Toronto subway trackage

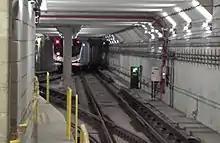
The crossover at Vaughan Metropolitan Centre station with a departing train crossing between the northbound platform and the southbound track

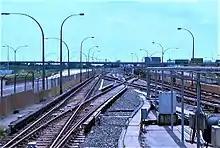
Surface crossover at station

Diamond crossovers (or "scissors crossovers") are X-shaped track assemblies that are used on the heavy-rail subway lines, particularly at terminal stations, to allow trains to switch to the opposite platform or track to reverse direction. They also exist at some through stations (mostly those that were former terminal stations) where they are often used to short turn trains. A single crossover just east of Union Station is what remains of the former diamond crossover, which was used when the station marked the southern terminus of the original line.